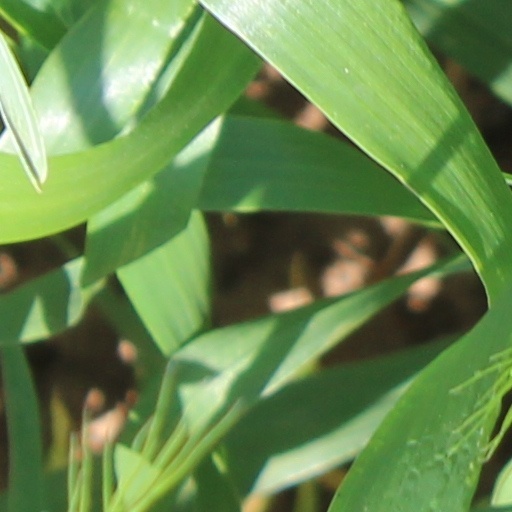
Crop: wheat